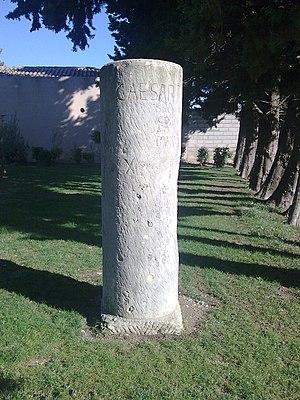
Réplique de la borne milliaire dédicacée à l'empereur Auguste, en l'an 3 av. J.-C., et trouvée au mas de Sabran (dit aussi mas de Chabran, à environ 1 km au Sud de Maussane, sur le «
Maussane-les-Alpilles est une commune française, située dans le département des Bouches-du-Rhône en région Provence-Alpes-Côte d'Azur. Elle se situe sur le piémont sud du massif des Alpilles.
La borne milliaire de la Calanque, parfois dite d'Aureille ou peut-être anciennement le Long Terme, est une borne milliaire romaine dédicacée à l'empereur Auguste, en l'an 3 av. J.-C., installée au bord de la Via Julia Augusta, sur la commune d'Aureille, à sa frontière avec Saint-Martin-de-Crau, en France. Elle signale le quatrième mille après Mouriès vers Aix.